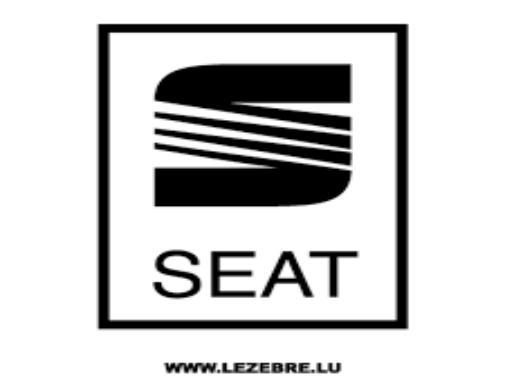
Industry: Transportation